Hidamari Sketch

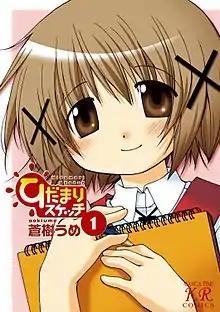
First "tankōbon" volume cover, featuring Yuno

is a Japanese "yonkoma" manga series written and illustrated by Ume Aoki. It follows a group of young female art students, and following their daily lives as close friends and neighbors at the nearby Hidamari Apartments. The manga has been serialized in Houbunsha's monthly magazine "Manga Time Kirara Carat" since February 28, 2004, with its chapters collected in ten "tankōbon" volumes as of March 2020. Since 2008, Yen Press has licensed an English translation of the series in North America under the title "Sunshine Sketch".